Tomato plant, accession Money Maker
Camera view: horizontal (90 deg, fisheye); turntable rotation: 180 degrees
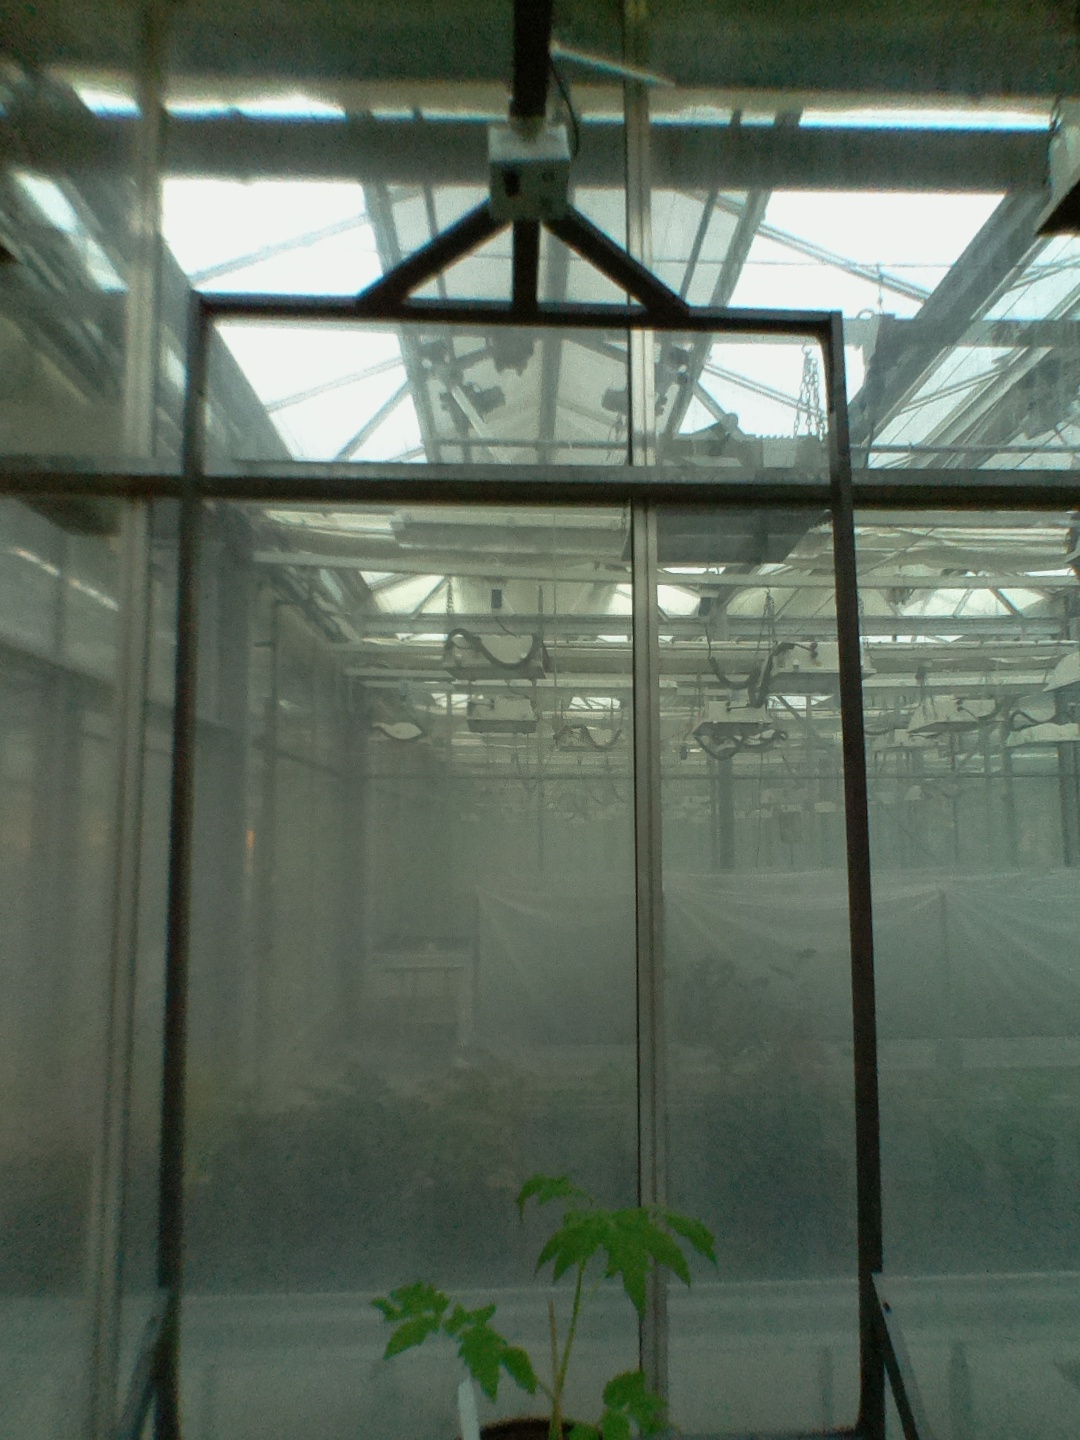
BBCH growth stage 13: 6 of true leaves visible